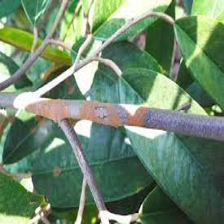
Label: pink_disease